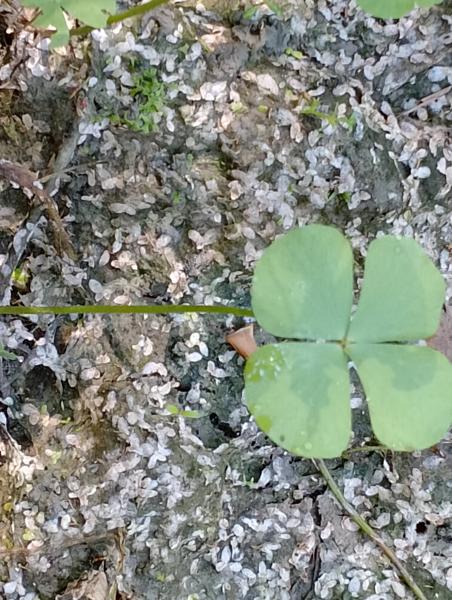
Weed species: Marsilea minuta